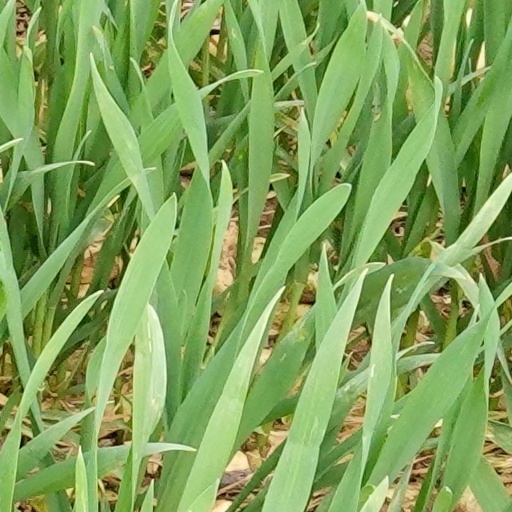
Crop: wheat